Spider-Man (Marvel Mangaverse)

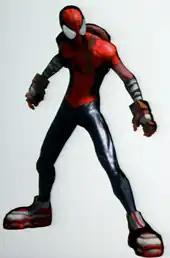
Concept art of the Marvel Mangaverse Spider-Man suit in ""

Shane Denson of "Transnational Perspectives on Graphic Narratives: Comics at the Crossroads" was negative on the mini-series starring the comic book character feeling that it did not offer enough transnational and transcultural themes unlike the other manga series starring Spider-Man. He also compared it to "Star Wars" with Uncle Ben being much like Yoda, Spider-Man being like Luke Skywalker and Venom being like Darth Vader with him being revealed as Spider-Man's cousin.